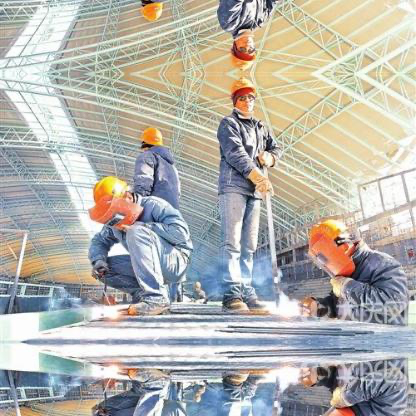
Objects in the image:
label: helmet
label: helmet
label: helmet
label: helmet
label: helmet
label: helmet